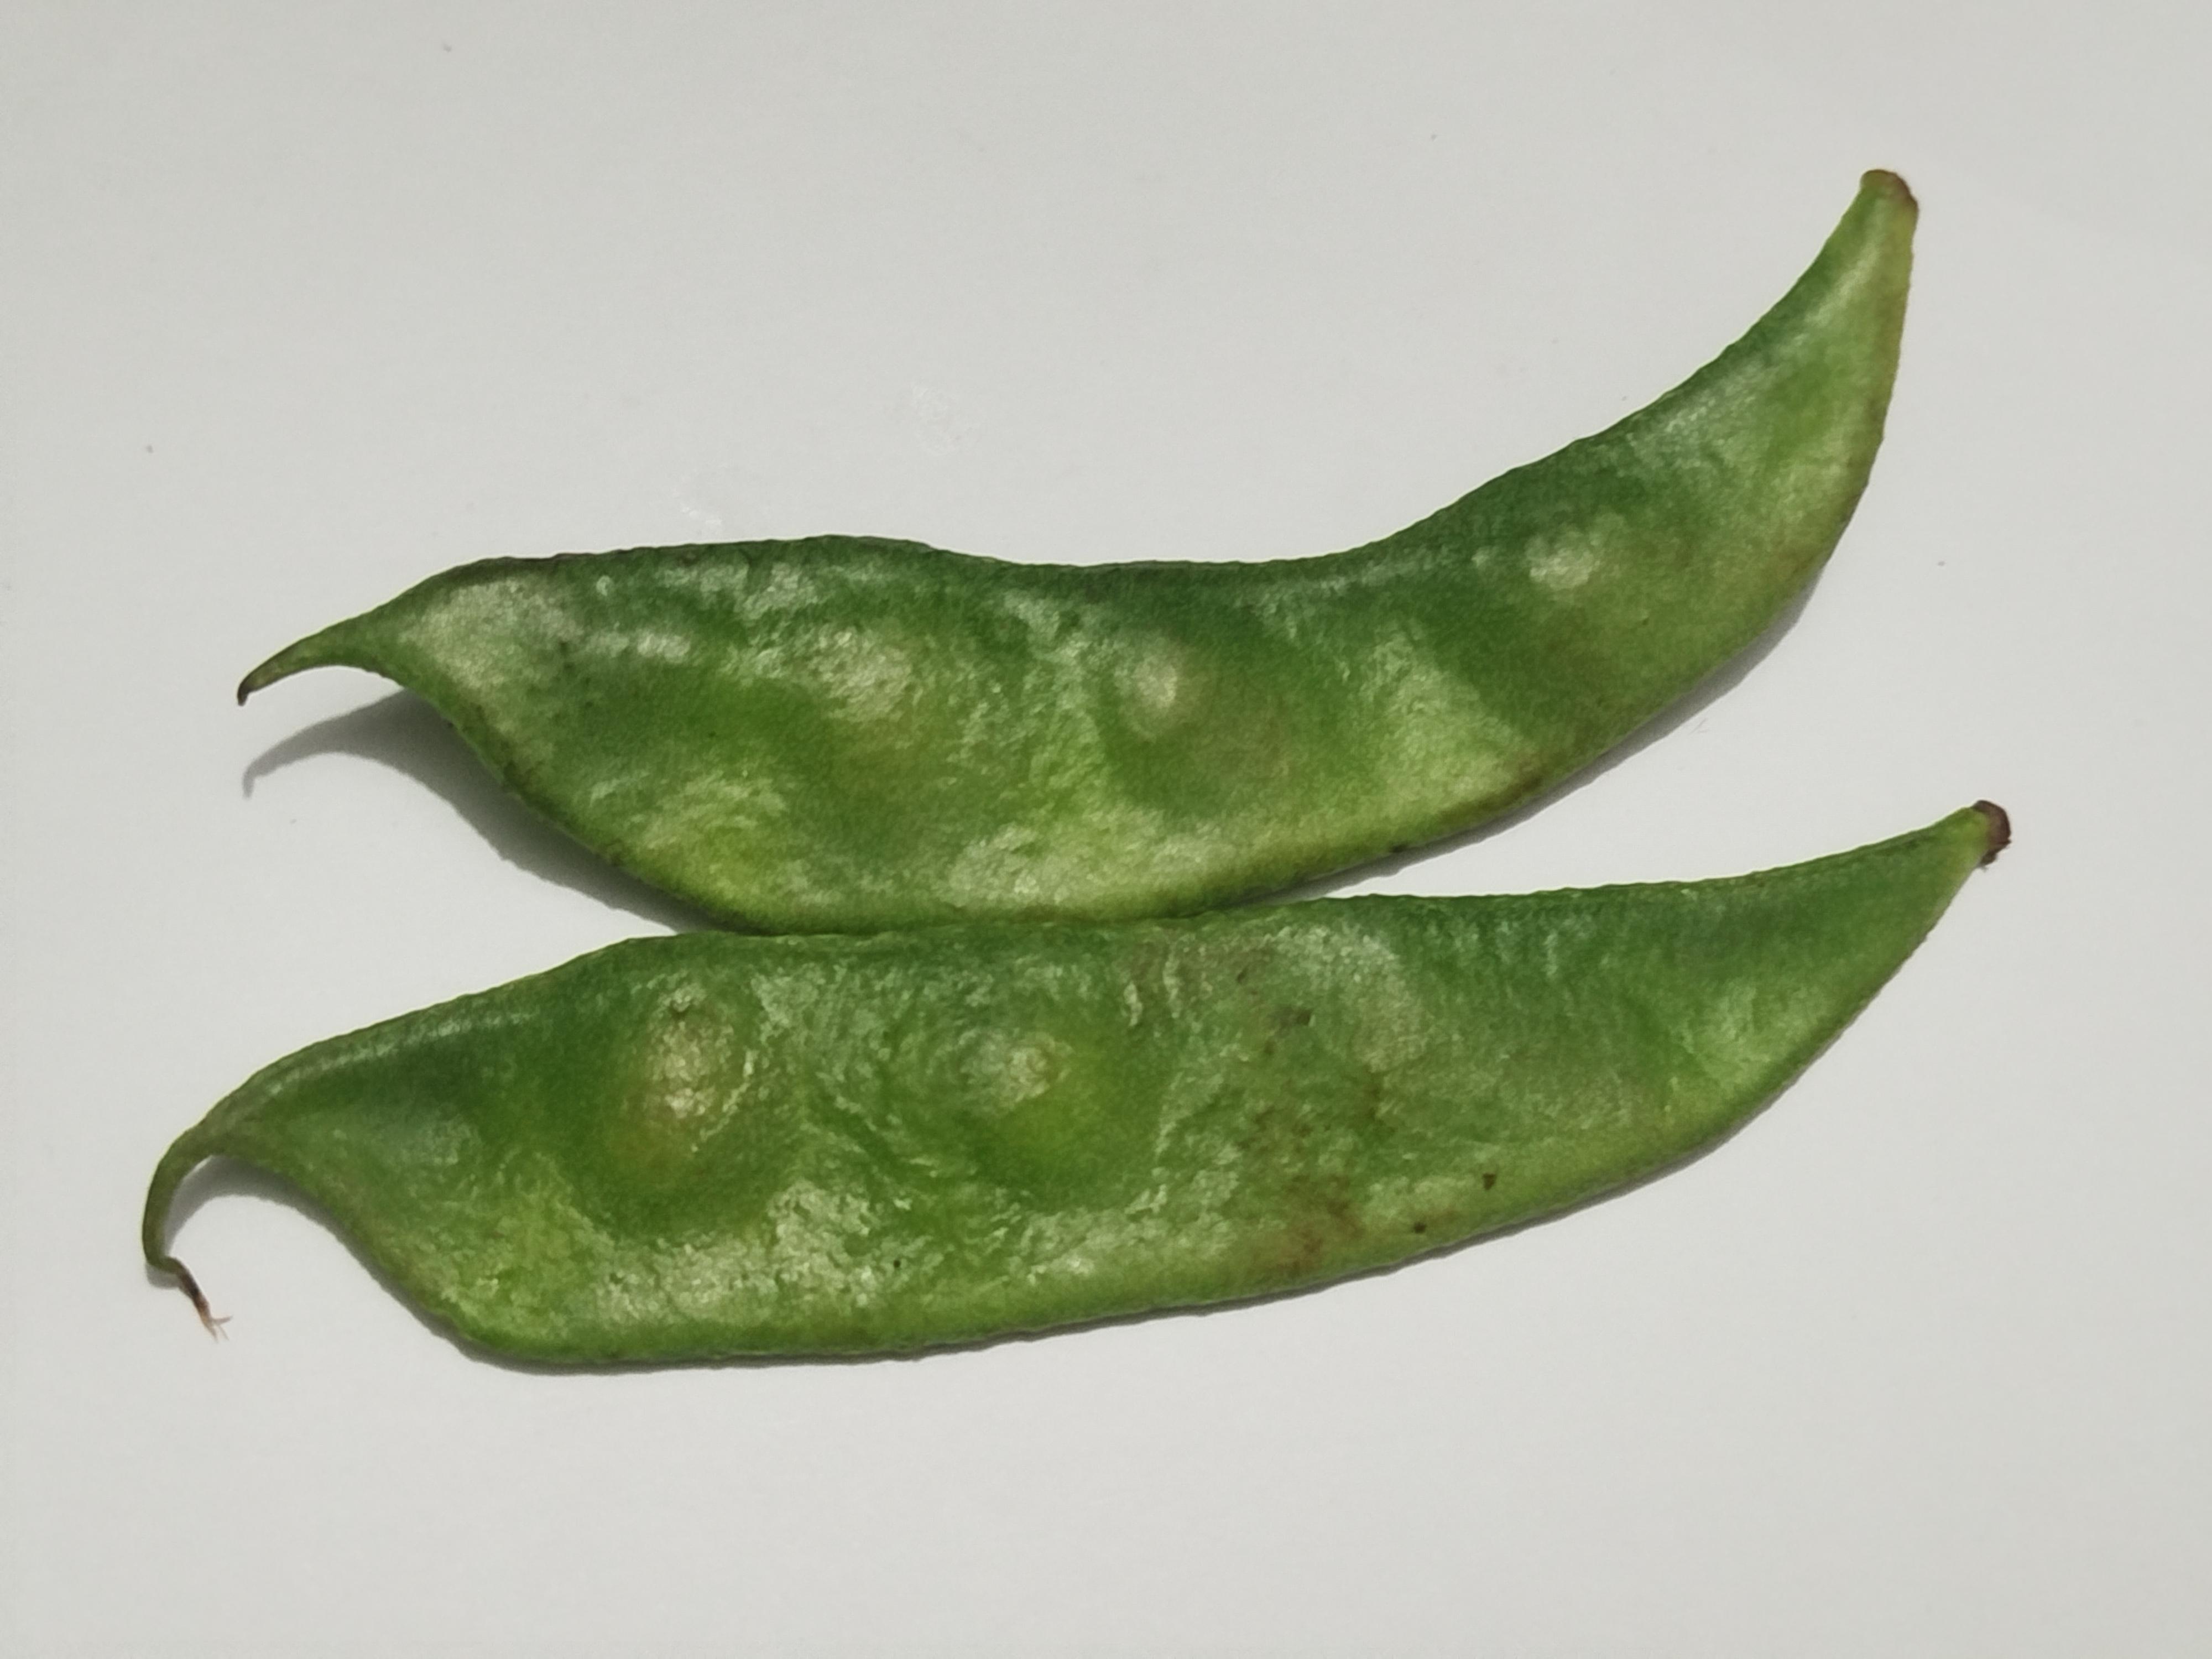
Label: Bean